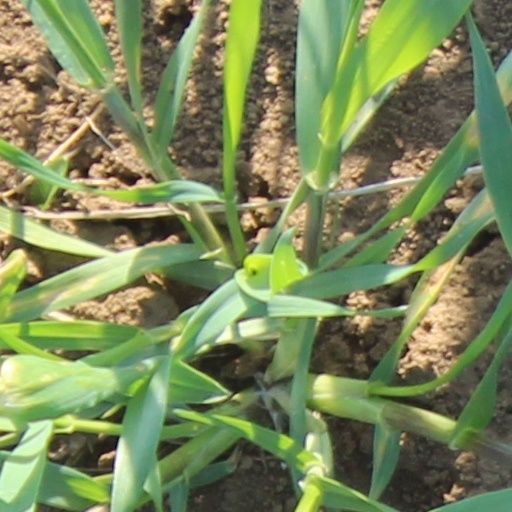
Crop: wheat